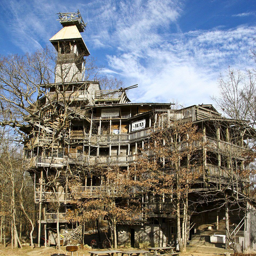
world 's tallest tree house in the world located .